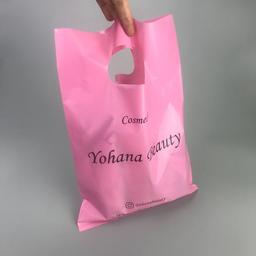
Label: plasticbags